Anglia Railways

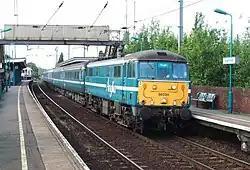
Class 86 at

Anglia Railways was a train operating company in England, owned by GB Railways and later FirstGroup, that operated the Anglia franchise from January 1997 until March 2004.